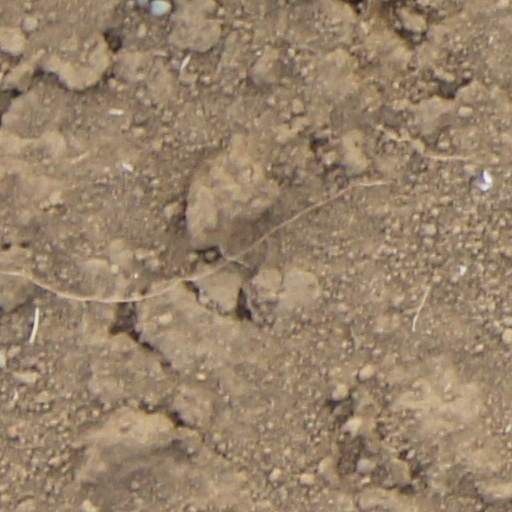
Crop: wheat